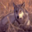
Label: wolf